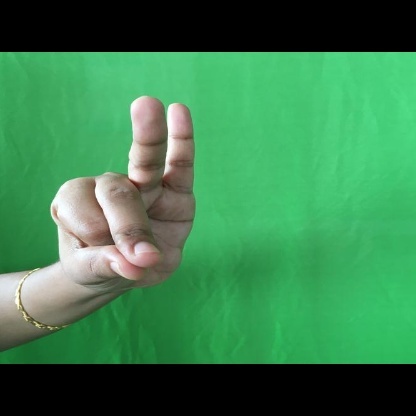
Mudra: Bramaram